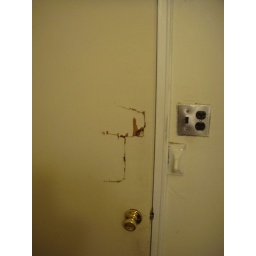
Hole in bathroom wall